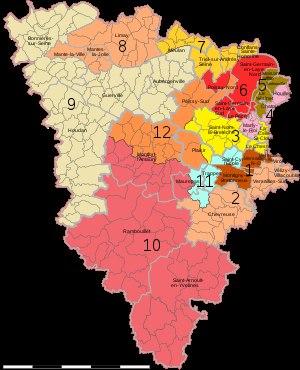
Le département des Yvelines est un département français, appartenant à la grande couronne de la région Île-de-France. Créé le 1ᵉʳ janvier 1968 en application de la loi du 10 juillet 1964, c'est le plus étendu des départements issus du démembrement de l'ancienne Seine-et-Oise et le huitième département français par la population. L'Insee et la Poste lui attribuent le code 78 repris de l'ancienne Seine-et-Oise. Son conseil départemental est présidé par Pierre Bédier. Ses habitants sont appelés les Yvelinois.